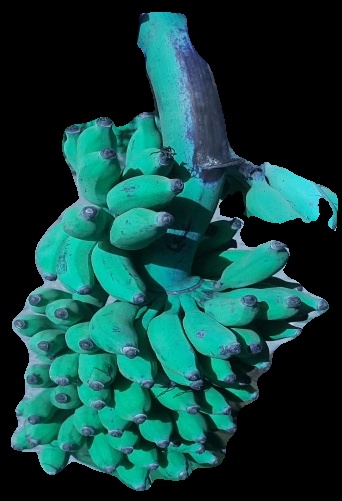
Variety: elakki-bale
Grade: grade3